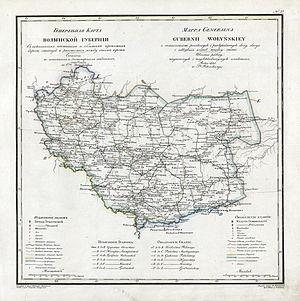
Atlas Geografique de L Empire de Russie, du Royaume de Pologne et du Grand Duche de Finlande divise en Gouvernemens. Mappa Generalna Gubernii Wolynskiey. 1821. Українська: Волинська губернія. 1821. Географічний атлас Російської імперії, Цартсва Польського і Великого князівства Фінляднського розташований по губерніям на російській і французькій мові